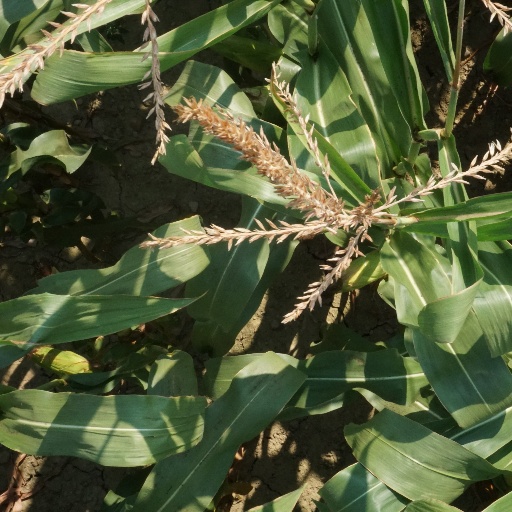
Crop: maize; corn